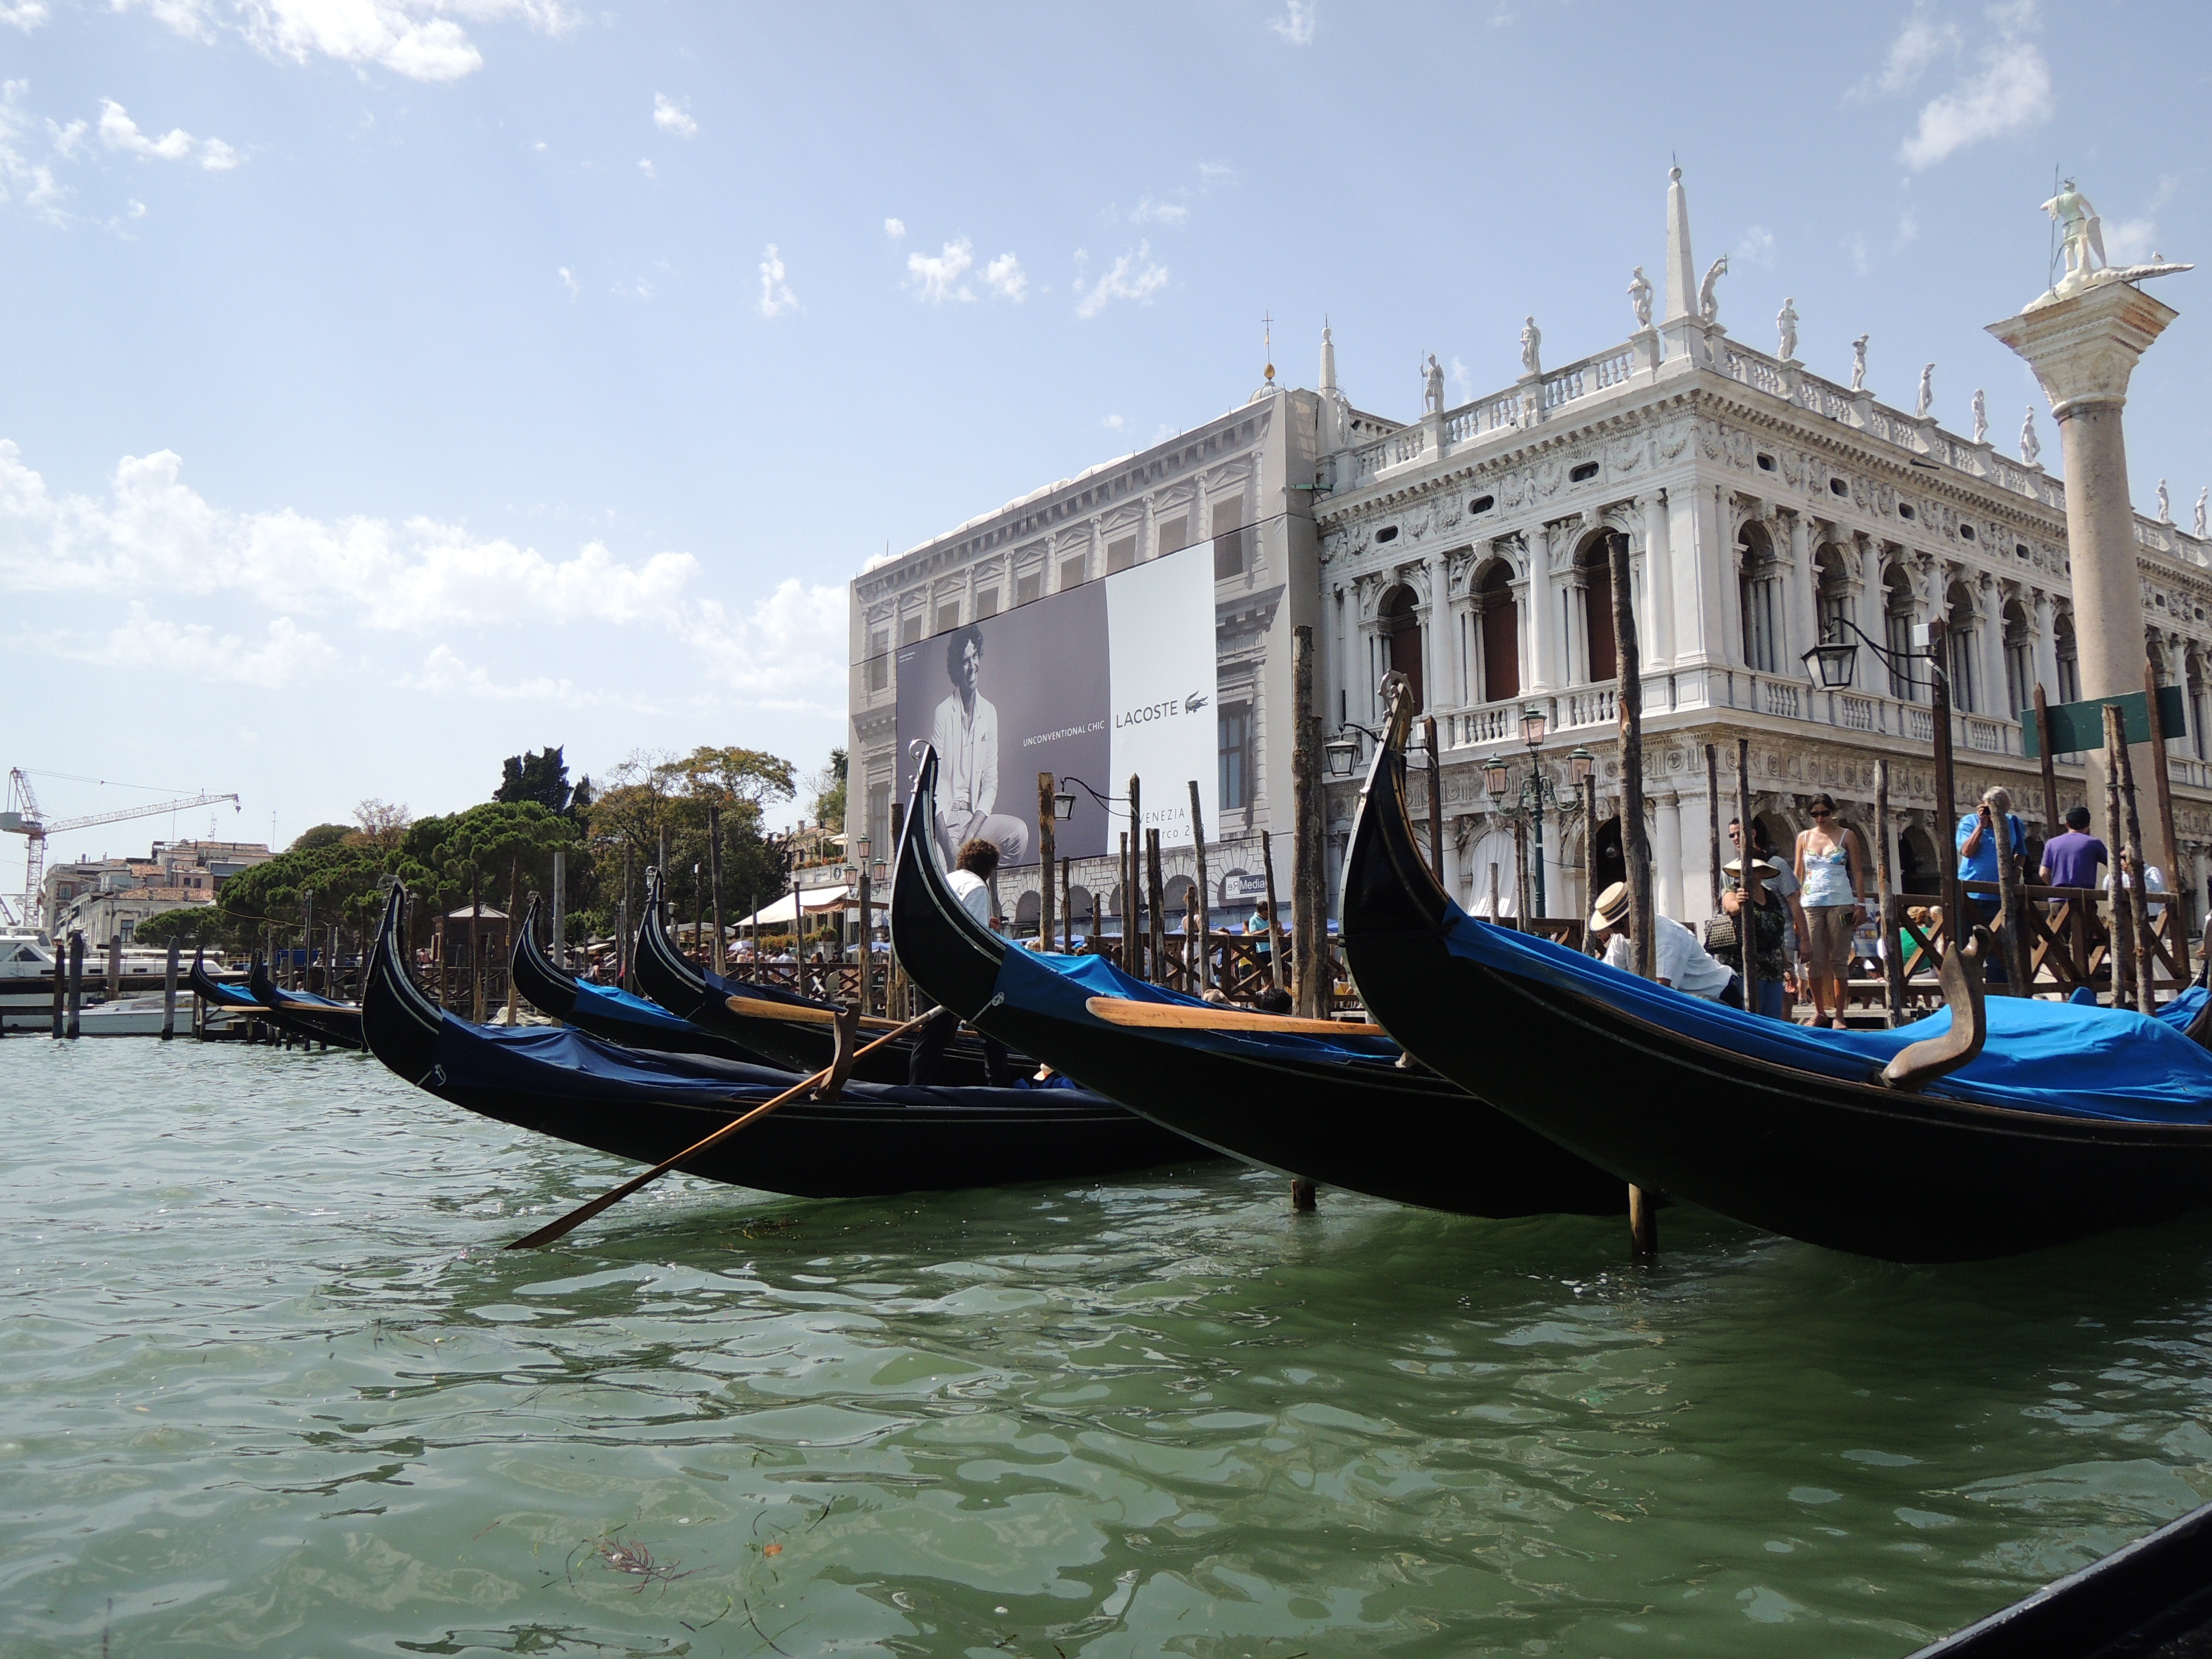
sea, water, boat, vehicle, venice, waterway, boating, gondola, watercraft, san marco, watercraft rowing, taly, gondelaar